Athletics at the 1964 Summer Olympics – Women's 800 metres

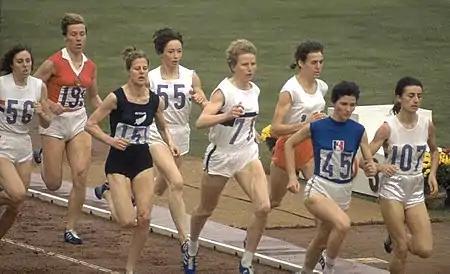
Final. Left-right: Anne Smith, Laine Erik, Marise Chamberlain, Ann Packer, Antje Gleichfeld, Gerda Kraan, Maryvonne Dupureur, Zsuzsa Szabó

Suddenly halfway through the final turn, Packer launched into a sprint, running around the other competitors. She took the lead in the final straight, her sprinting speed taking her past Dupureur in a completely different gear to take the gold medal in world record time. The first five runners beat the Olympic record time (set by Dupureur in the semifinals).